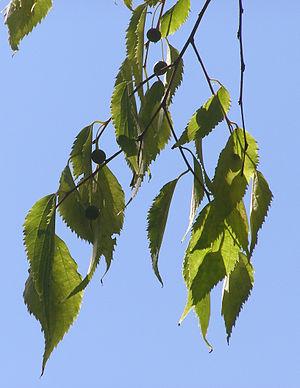
L'histoire de la littérature provençale fait partie de la littérature occitane et comprend l'ensemble des œuvres écrites en langue d'oc par des auteurs liés à la Provence ou employant le provençal.